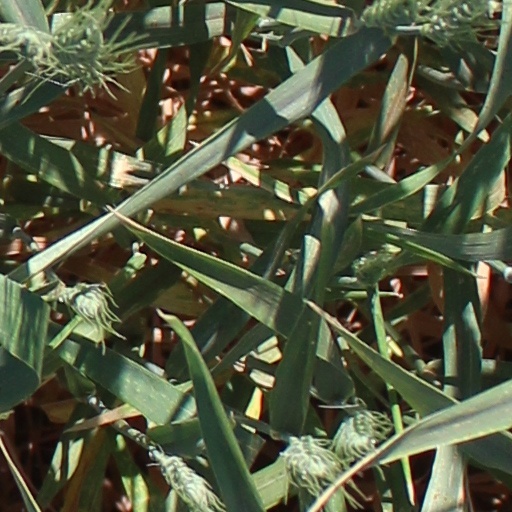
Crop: wheat